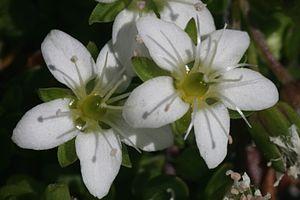
Cette liste de Tracheophyta de Bosnie-Herzégovine, ainsi que d’espèces introduites est un aperçu incomplet d’espèces de mousses, de fougères, de gymnospermes et d’angiospermes citées dans la littérature disponible en langues bosniaque, croate, serbe et serbo-croate. Cet aperçu n’inclue pas des espèces cultivées ni celles occasionnellement introduites.